Dalton House

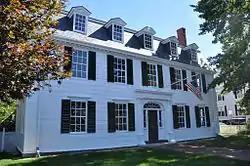

The Dalton House is a historic colonial house in Newburyport, Massachusetts. The -story wood-frame house was built c. 1746, and is one of the best preserved Georgian houses in the city. It was built by Michael Dalton, a mariner and merchant who settled in Newburyport in 1735. Dalton's son Tristram was a major local figure during the American Revolutionary War, and was one of the first United States senators from Massachusetts. As such, the house was visited by a number of luminaries of early American history, including George Washington and the Marquis de Lafayette. The house was acquired by the Dalton Club, a men's social club, in 1898.